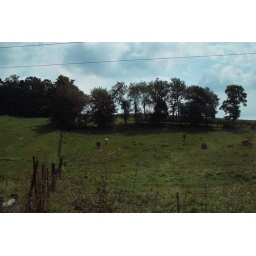
auto white balance, through window of moving car Lancaster County, PA; processed in SPP3.5.2